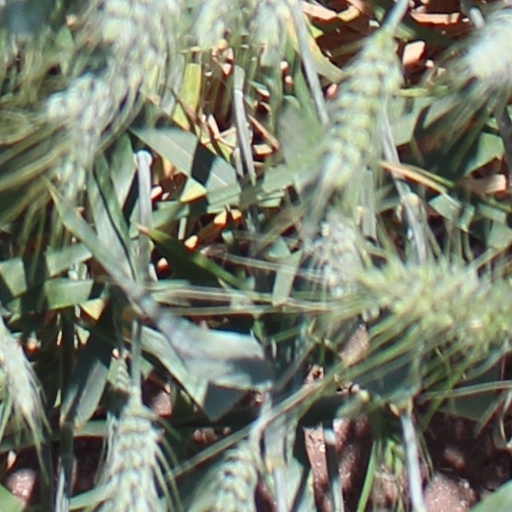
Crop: wheat